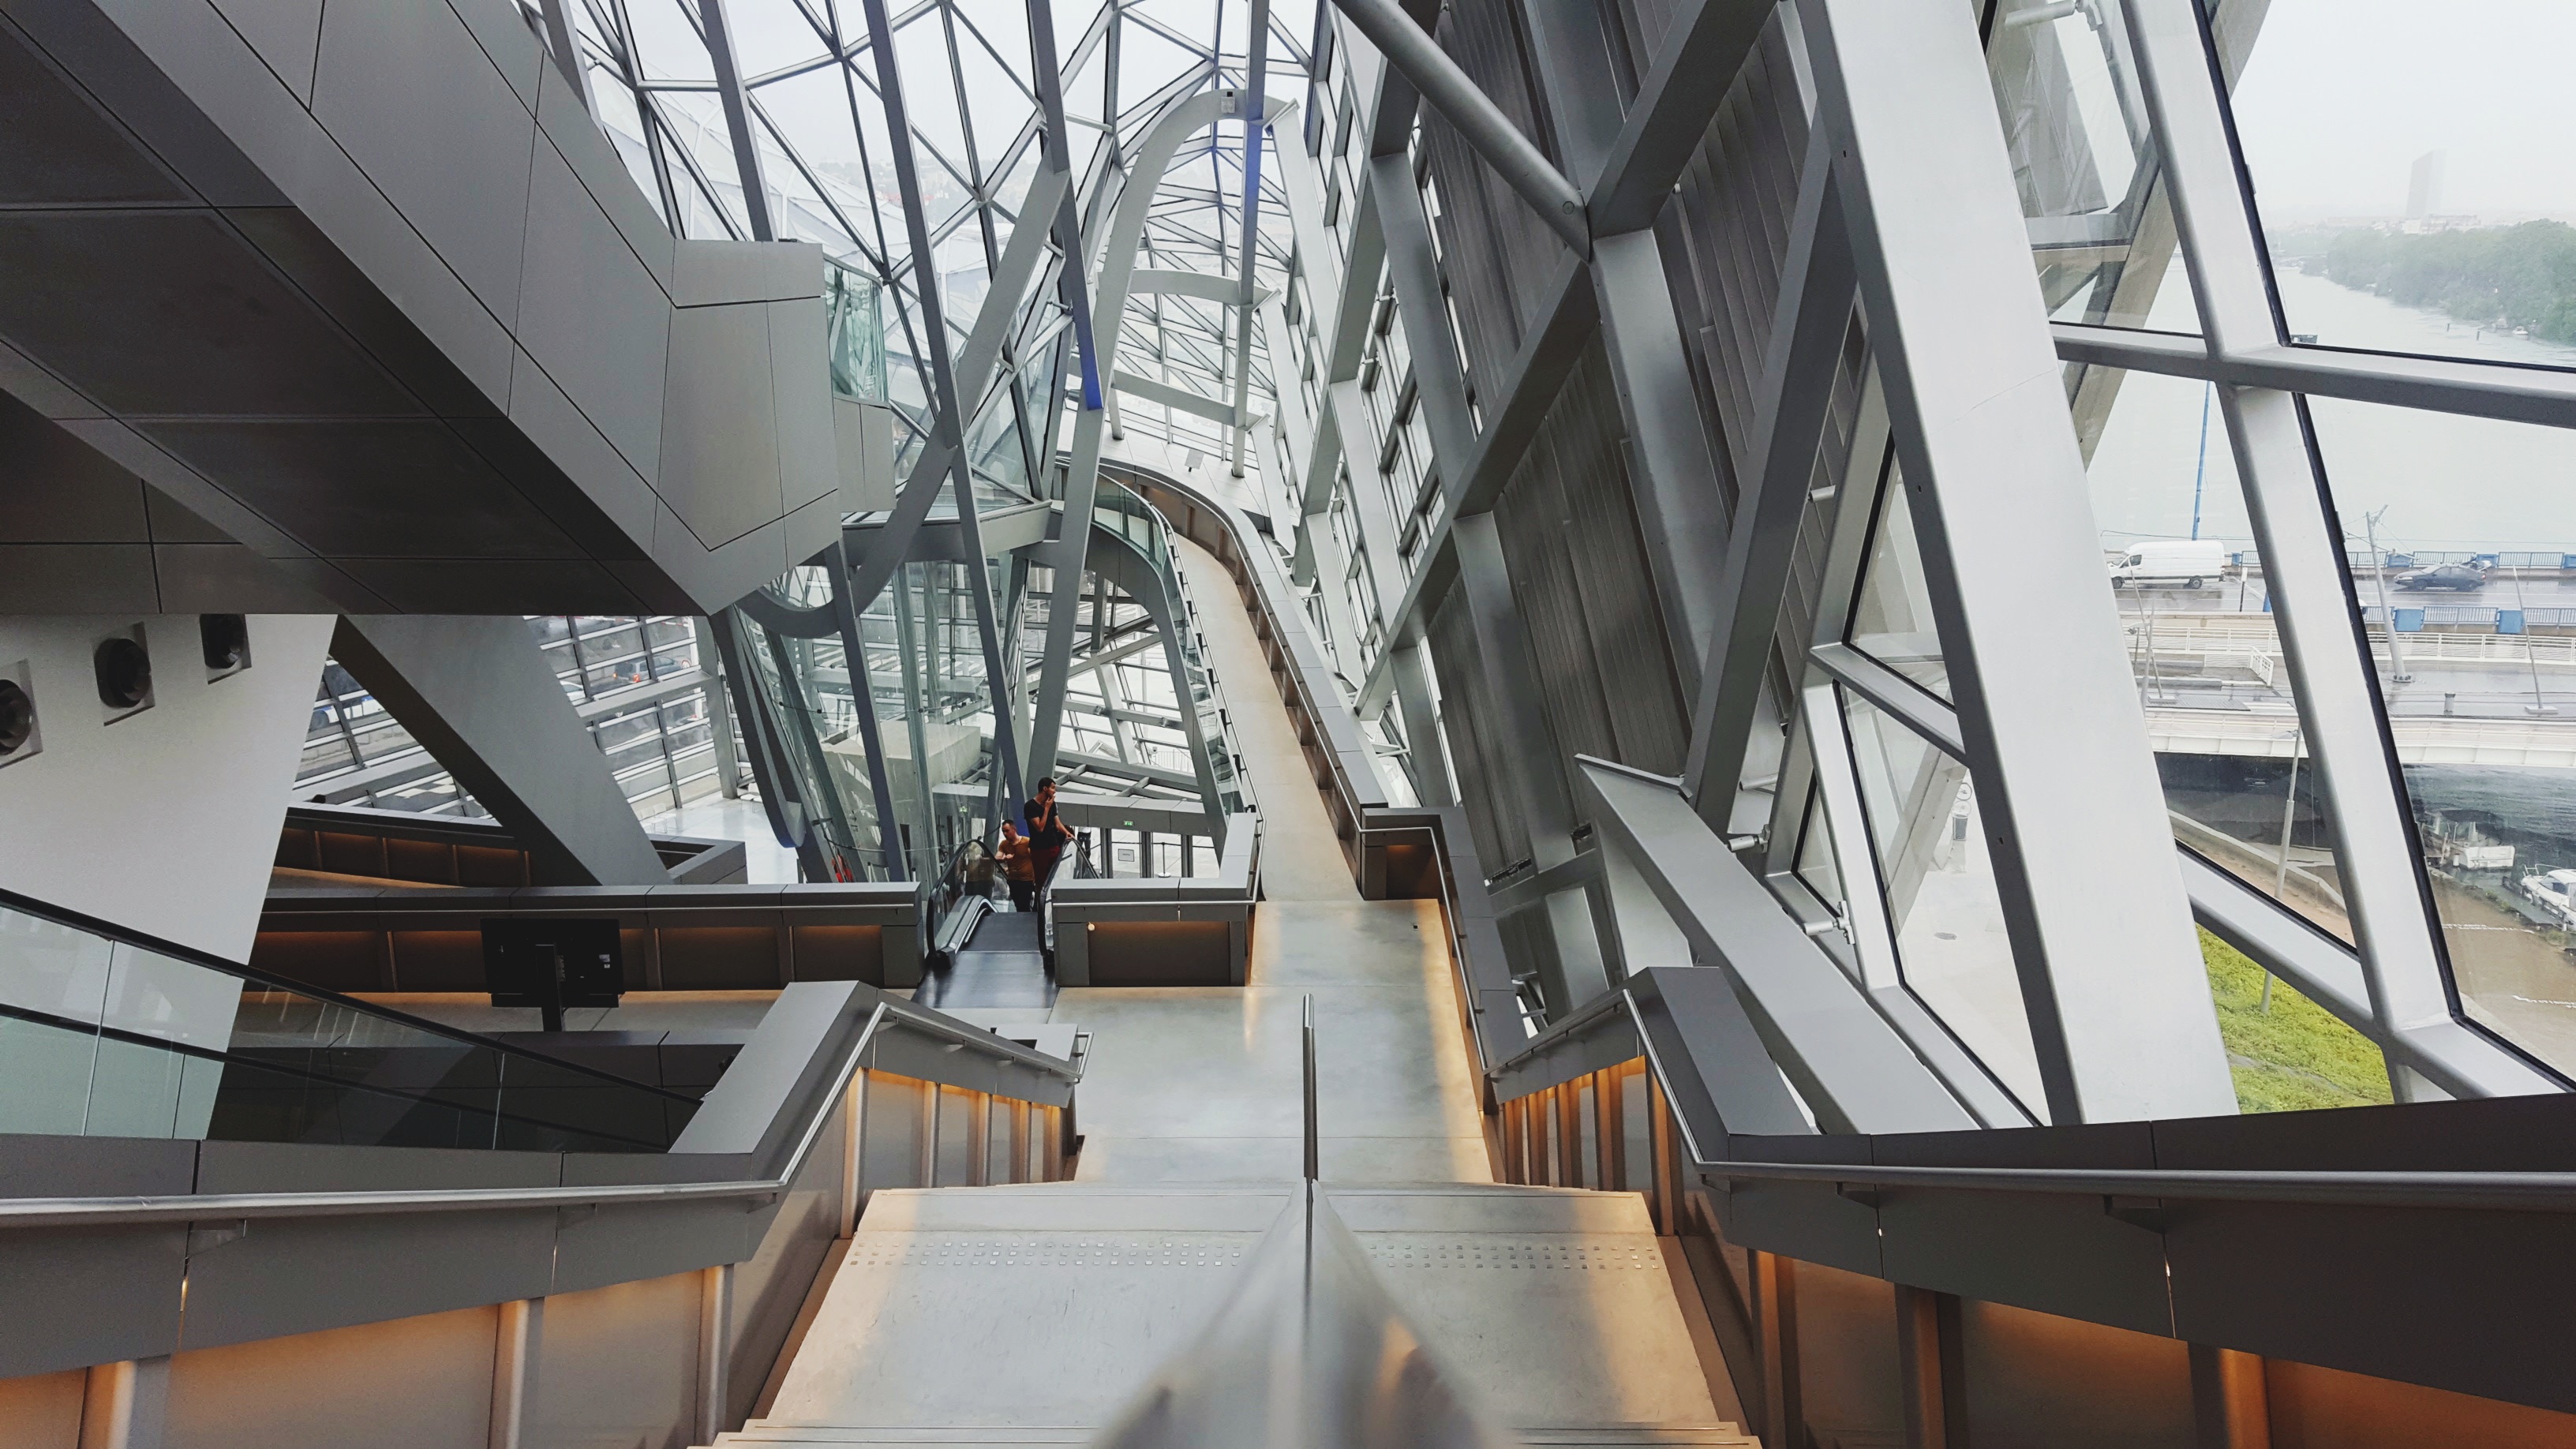
architecture, boat, vehicle, mast, yacht, tourist attraction, watercraft